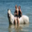
Label: horse